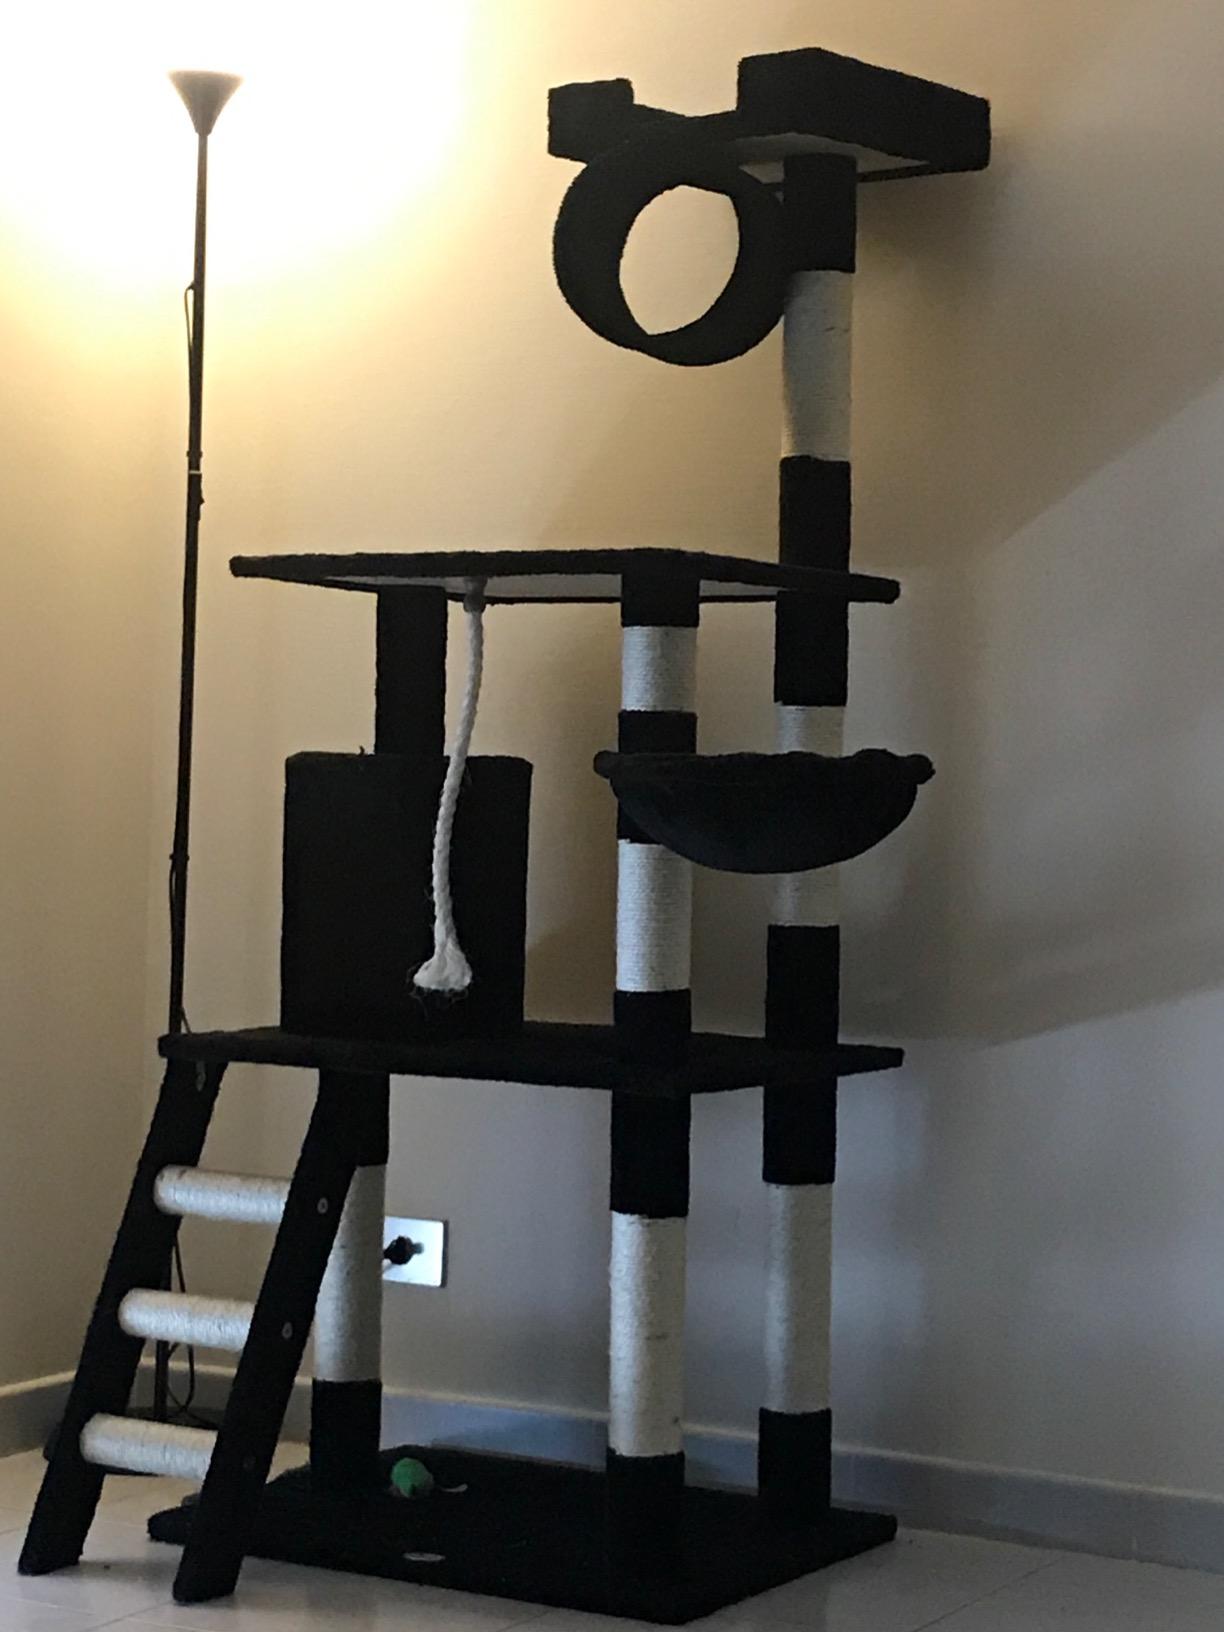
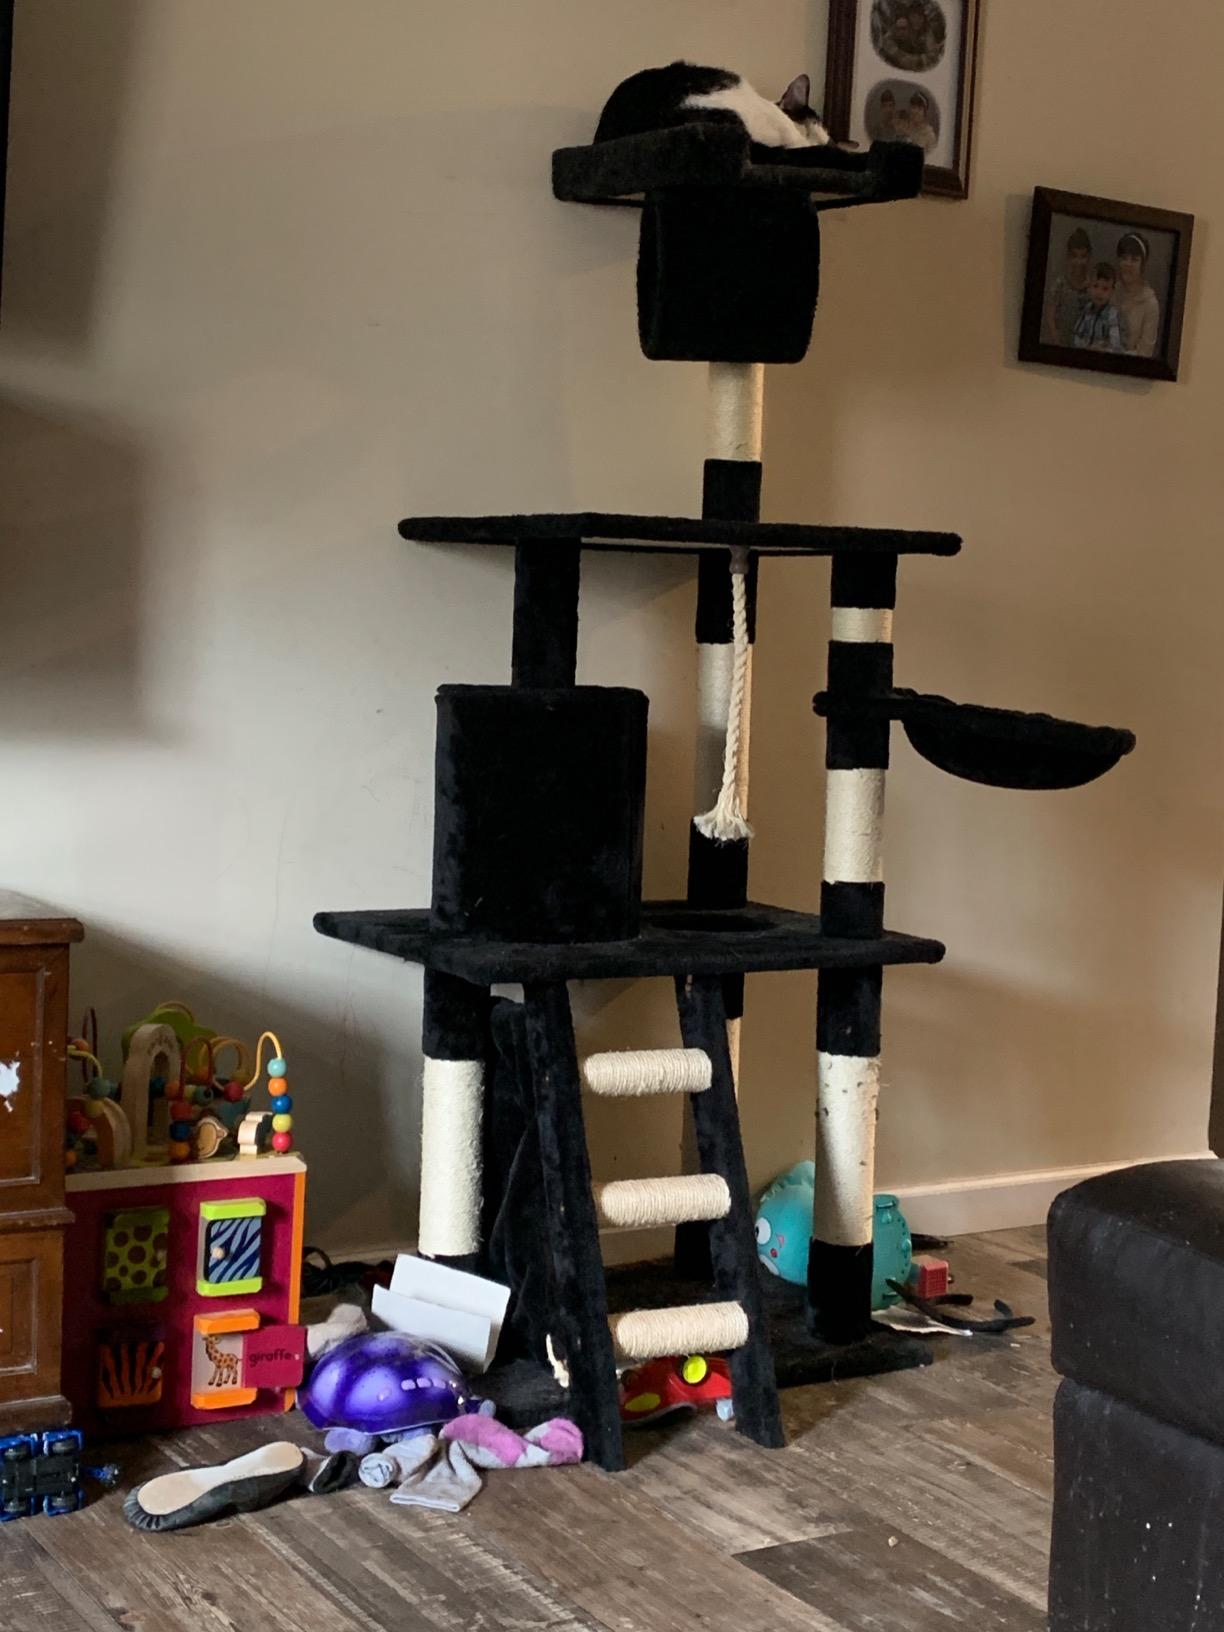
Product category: items_cat tree
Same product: yes